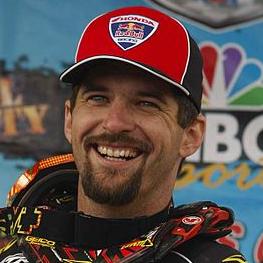
Age: 31